Pitch-up

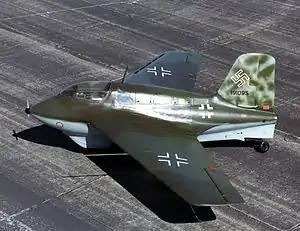
The Me 163 had slats to control spanwise loading. These are easier to see at the top of the image

In aerodynamics, pitch-up is an uncommanded nose-upwards rotation of an aircraft. It is an undesirable characteristic that has been observed mostly in experimental swept-wing aircraft at high subsonic Mach numbers or high angle of attack.